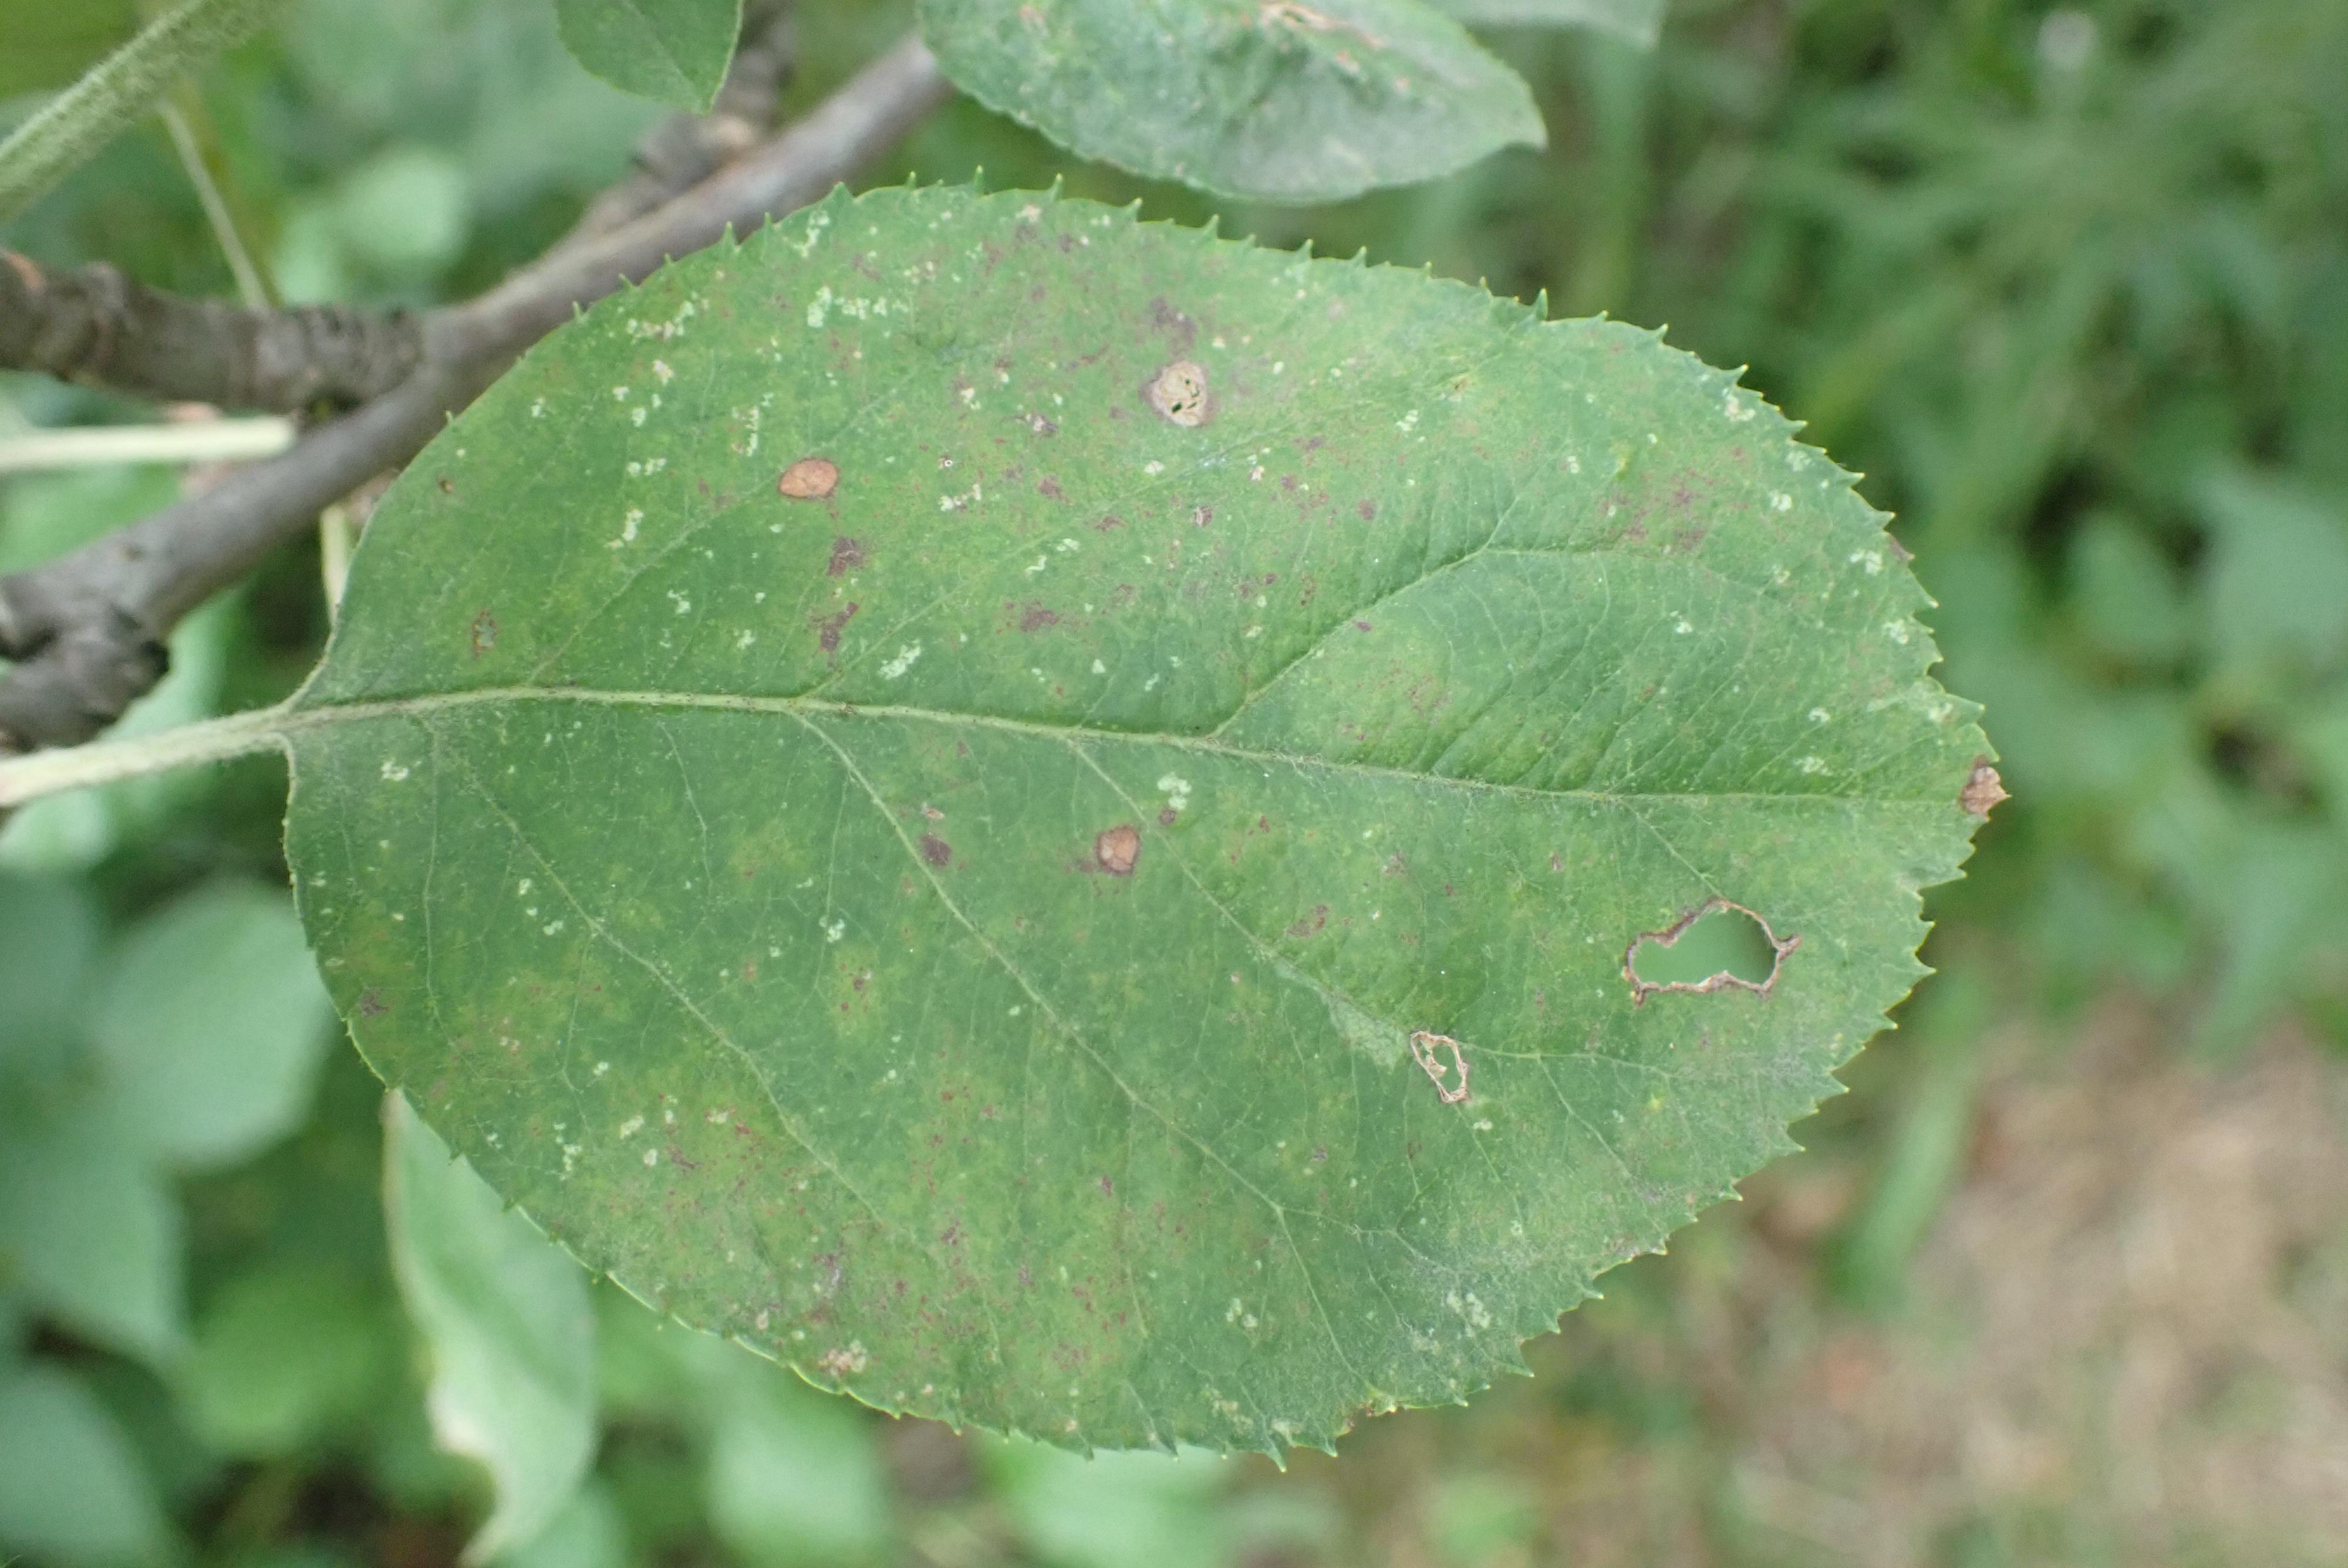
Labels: scab, frog_eye_leaf_spot